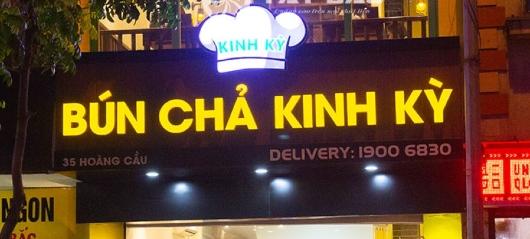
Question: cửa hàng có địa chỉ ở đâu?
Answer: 35 hoàng cầu